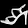
Label: Sandal